Christopher Boyadji

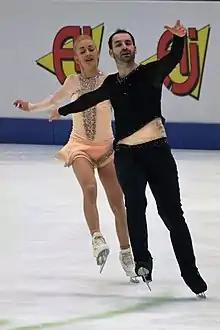
Jones/Boyadji in 2020

Christopher Boyadji (born 15 July 1990) is a retired French pair skater who represents Great Britain. With former partner Zoe Jones, he is a four-time British national champion (2017-2020). With former partner Amani Fancy, he is a two-time national champion (2014, 2016).